Media-independent interface

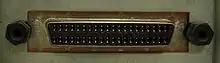
MII connector on a Sun Ultra 1 Creator workstation

The media-independent interface (MII) was originally defined as a standard interface to connect a Fast Ethernet (i.e.) medium access control (MAC) block to a PHY chip. The MII is standardized by IEEE 802.3u and connects different types of PHYs to MACs. Being "media independent" means that different types of PHY devices for connecting to different media (i.e. twisted pair, fiber optic, etc.) can be used without redesigning or replacing the MAC hardware. Thus any MAC may be used with any PHY, independent of the network signal transmission medium.